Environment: real
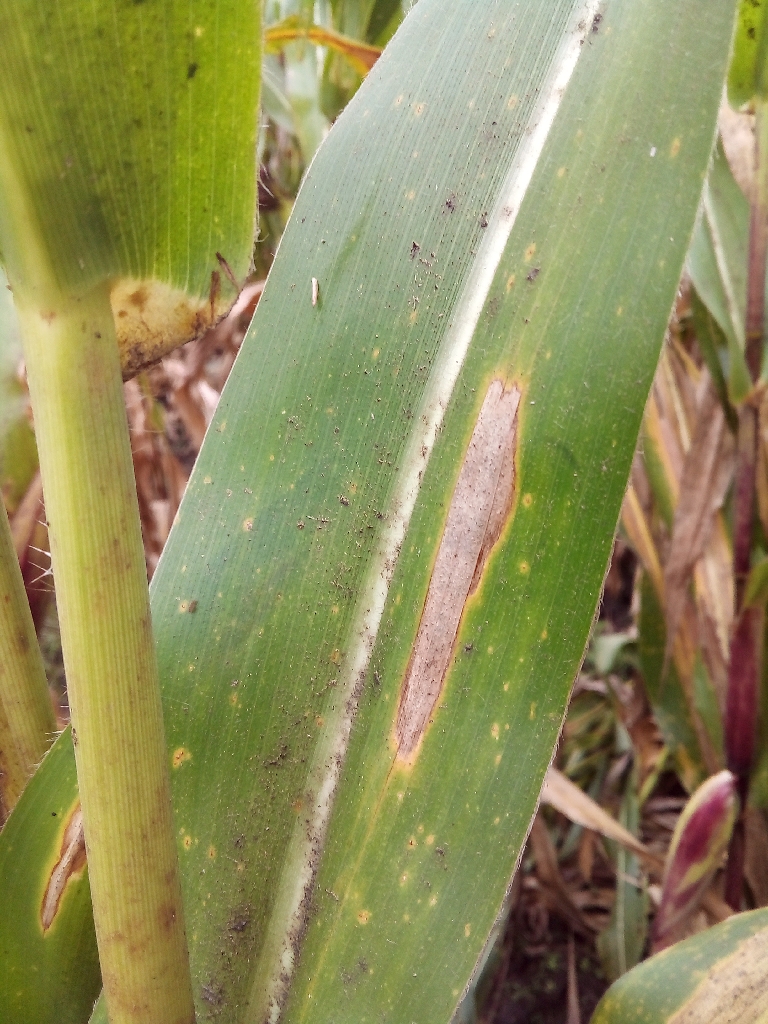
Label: northern_corn_leaf_blight